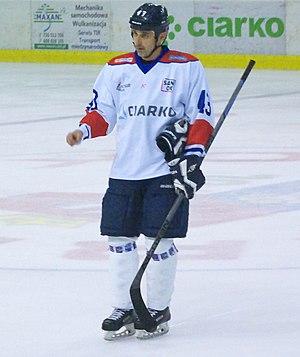
Peter Bartos est un joueur professionnel de hockey sur glace slovaque.